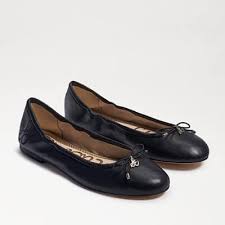
Label: Ballet Flat